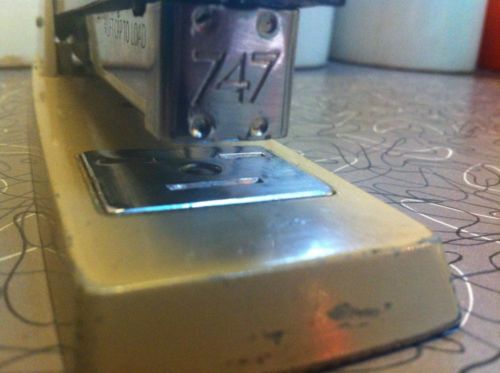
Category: stapler